Gurnee Mills

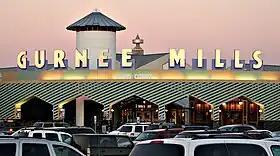
Entrance A at Gurnee Mills

Gurnee Mills is a shopping mall and outlet mall in Gurnee, Illinois, within the Chicago metropolitan area. Like the nearby Six Flags Great America and Great Wolf Lodge, the mall's placement in Gurnee is intended to bring customers from both Chicago and Milwaukee, Wisconsin. With of gross leasable area and ten major anchor stores in its Z-shaped single-story building, it is the third largest mall in Illinois, and the largest of the four enclosed shopping centers in Lake County. Owned and operated by the Simon Property Group, it was an early part of the "Landmark Mills" chain of shopping malls built by the Mills Corporation. The mall features Round One, Hobby Lobby, Macy's, Kohl's, Marshalls/HomeGoods, Value City Furniture, Bass Pro Shops Outdoor World, 2nd & Charles, Boot Barn, Dick's Sporting Goods, Marcus Theaters, Top Shelf Ice Arena, Burlington Coat Factory, and Floor & Decor as its anchor tenants. Larger non anchors include: Off Broadway Shoe Warehouse, H&M, and Lee Wrangler Clarence Center. The mall also features the restaurants of Rainforest Cafe and Lola's Tacos & Tequilla.